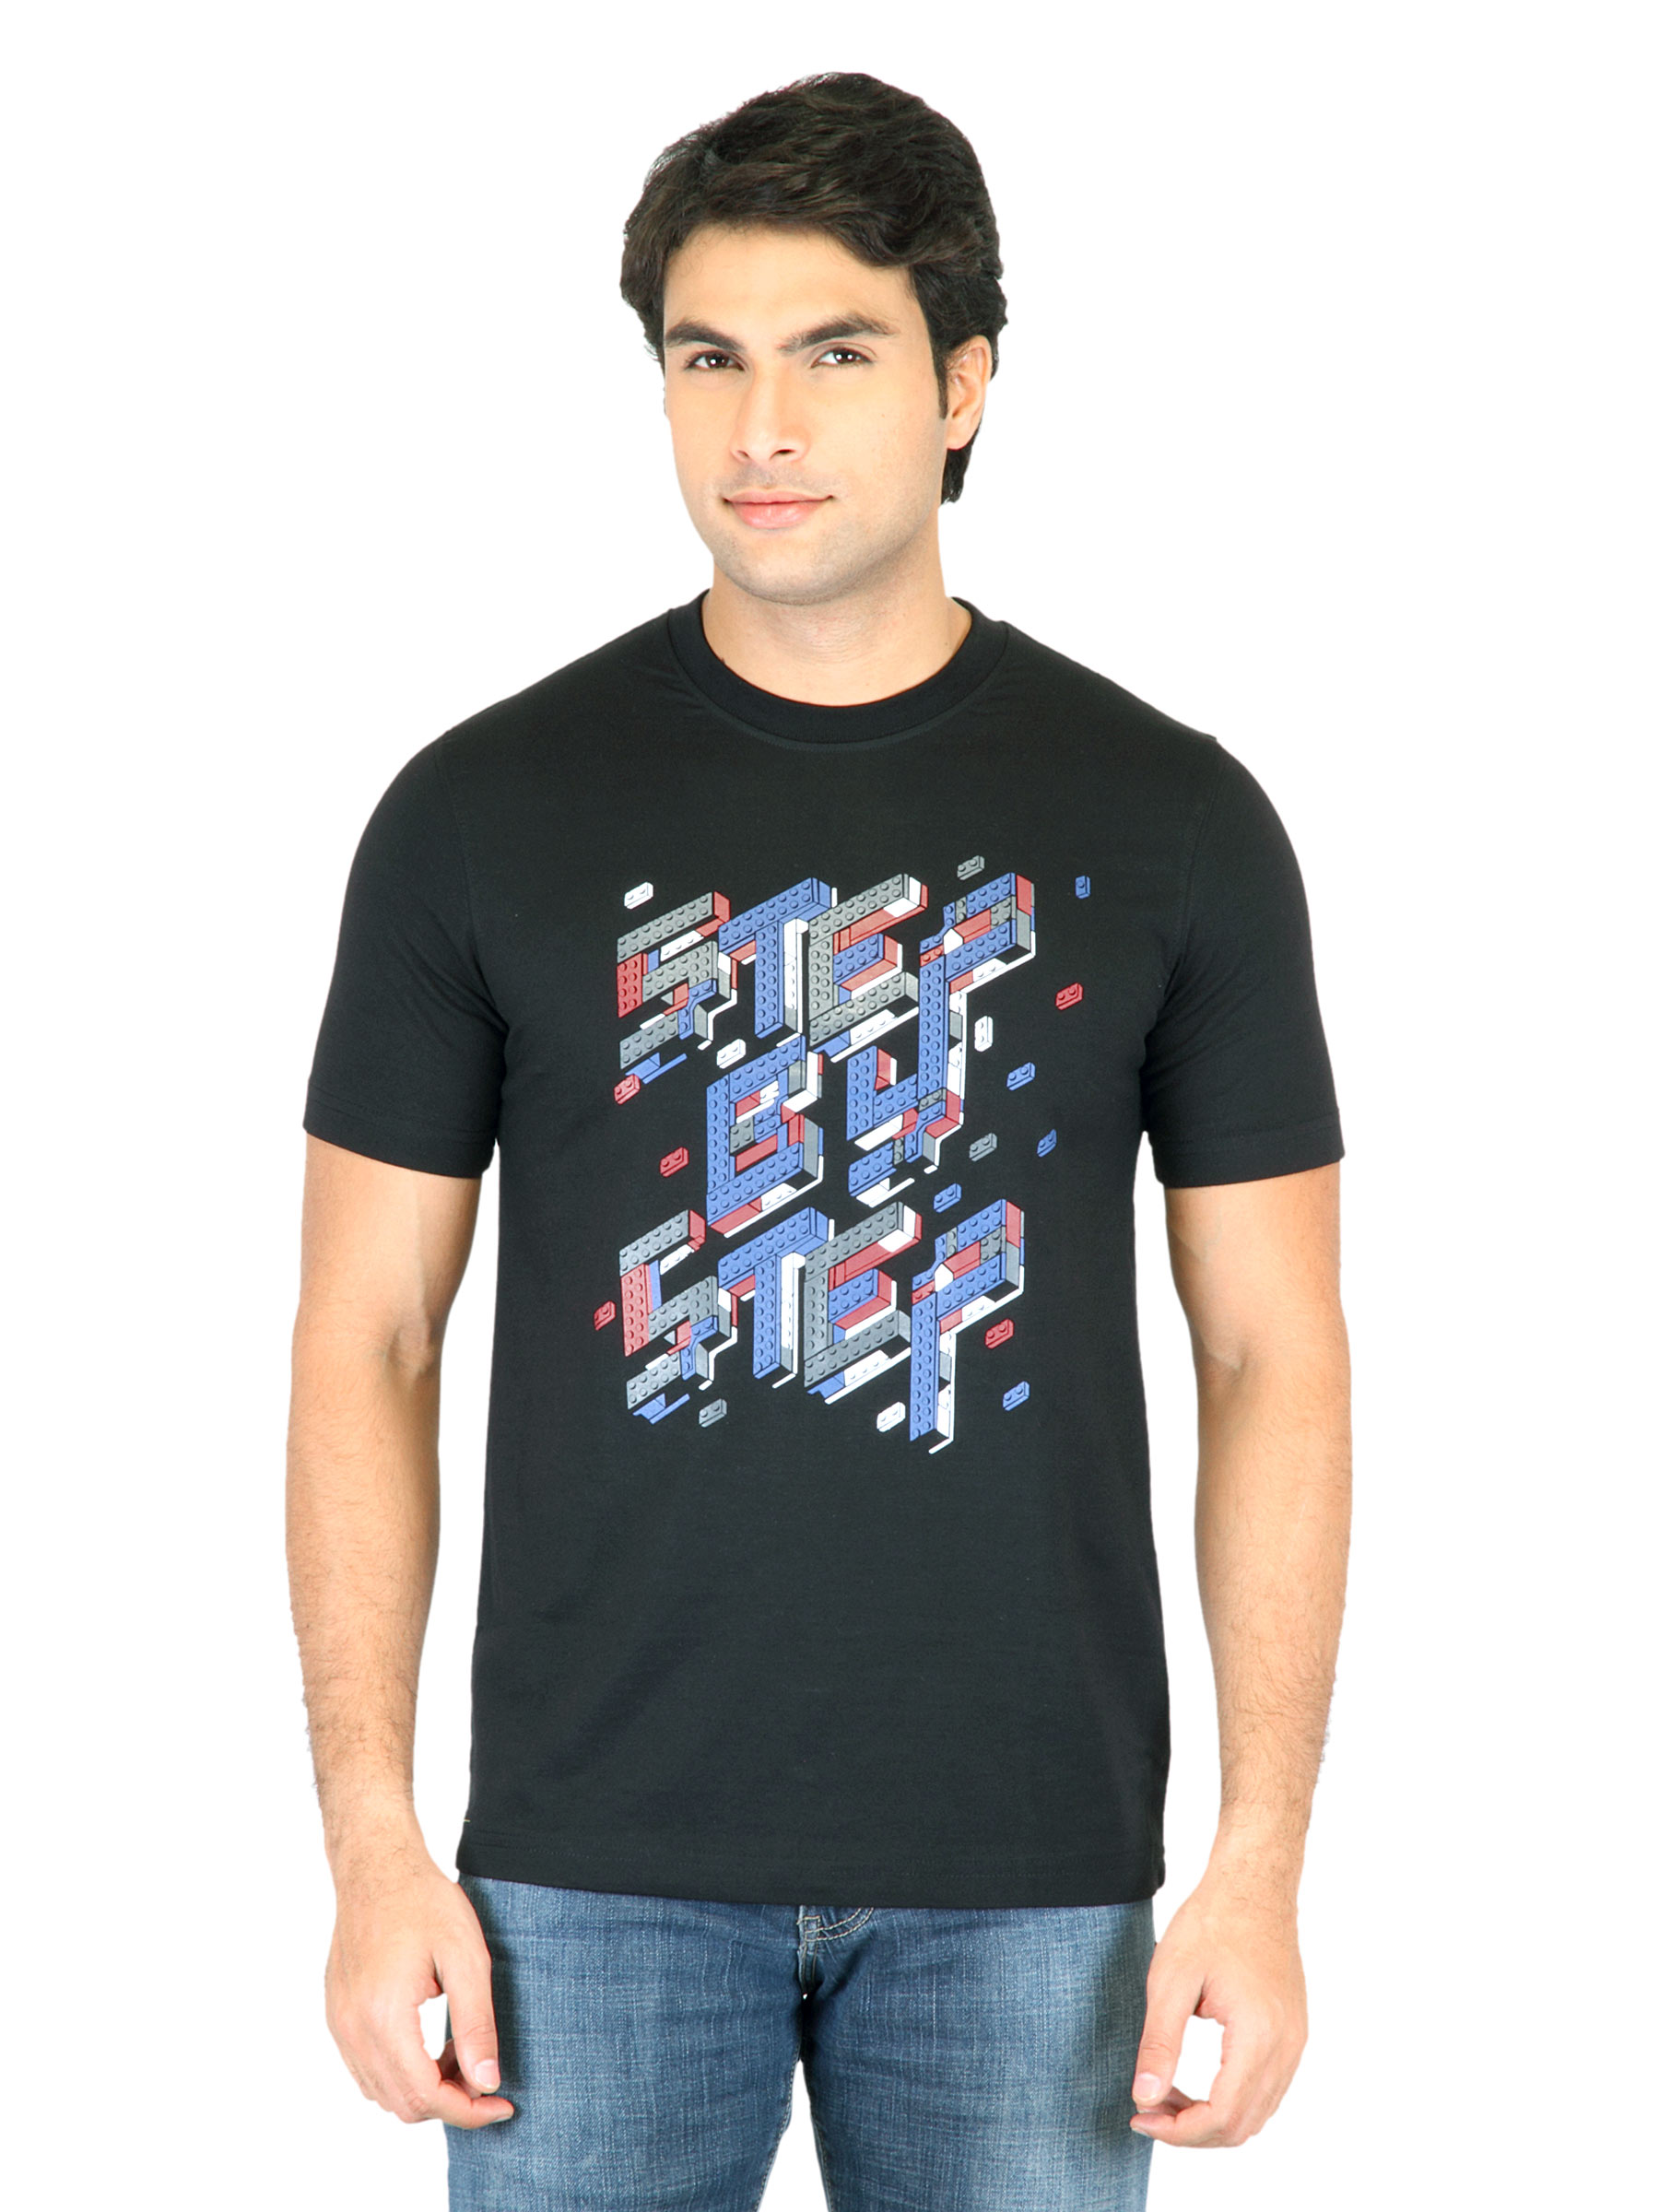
Mark Taylor Men Black Printed T-shirt
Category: Apparel / Topwear / Tshirts
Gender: Men
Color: Black
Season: Fall 2011
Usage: Casual